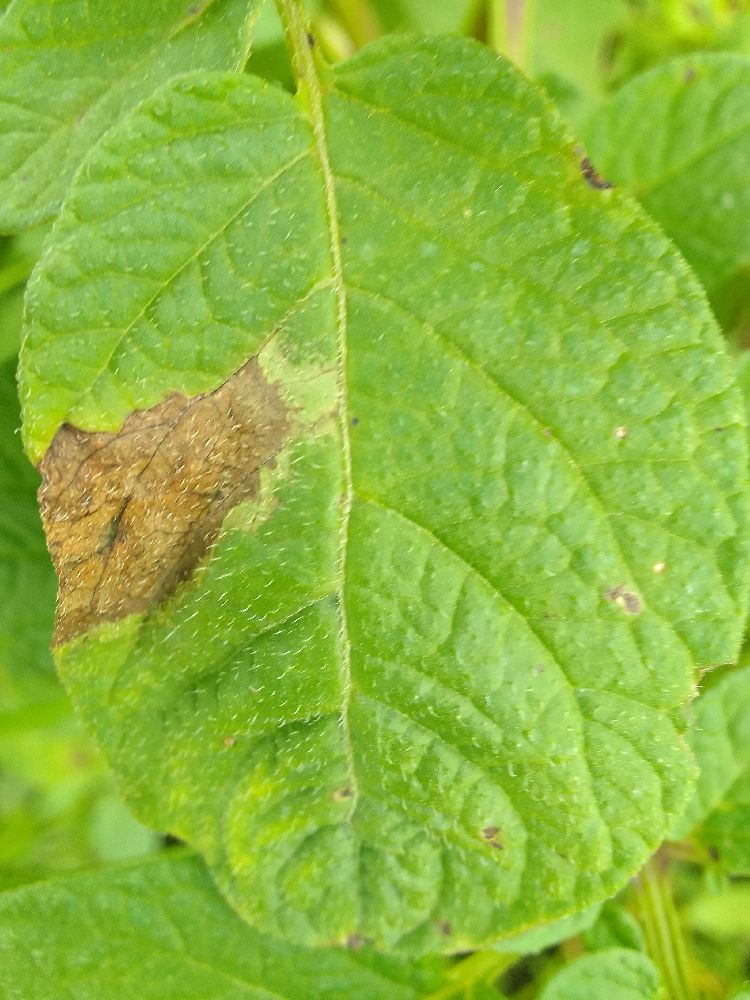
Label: Late blight